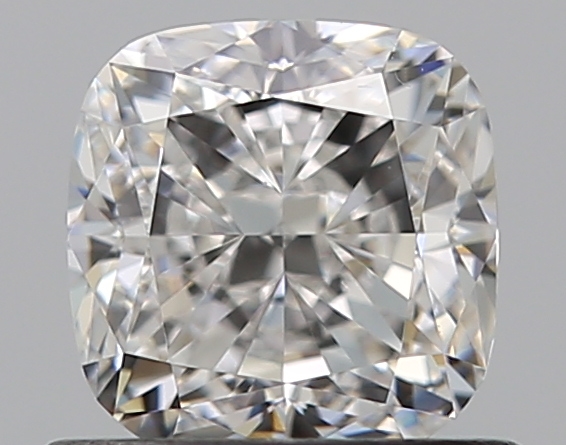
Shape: cushion
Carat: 0.72
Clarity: VS1
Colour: F
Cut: EX
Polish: EX
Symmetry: EX
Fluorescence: F
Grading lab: GIA
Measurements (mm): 4.94 x 4.86 x 3.39